Denise Ho

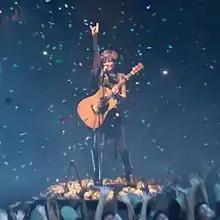
Denise Ho performing at the "Dear Friend" Concert in 2016

On 7–10 October 2016, Ho returned to the Hong Kong Coliseum for her first crowdfunded concert “Dear Friend,”. As she was banned and blacklisted by China, Ho could not find any powerful sponsor that would support her shows. So she came up with a crowdfunding alternative she called “Togetherly Exclusive.” She invited individuals and small and medium enterprises to pledge sponsorship for the event. Eventually, sponsored by over 300 small enterprises and individuals, the four-day concert was successfully held and revisited 24 of the singer's greatest hits.